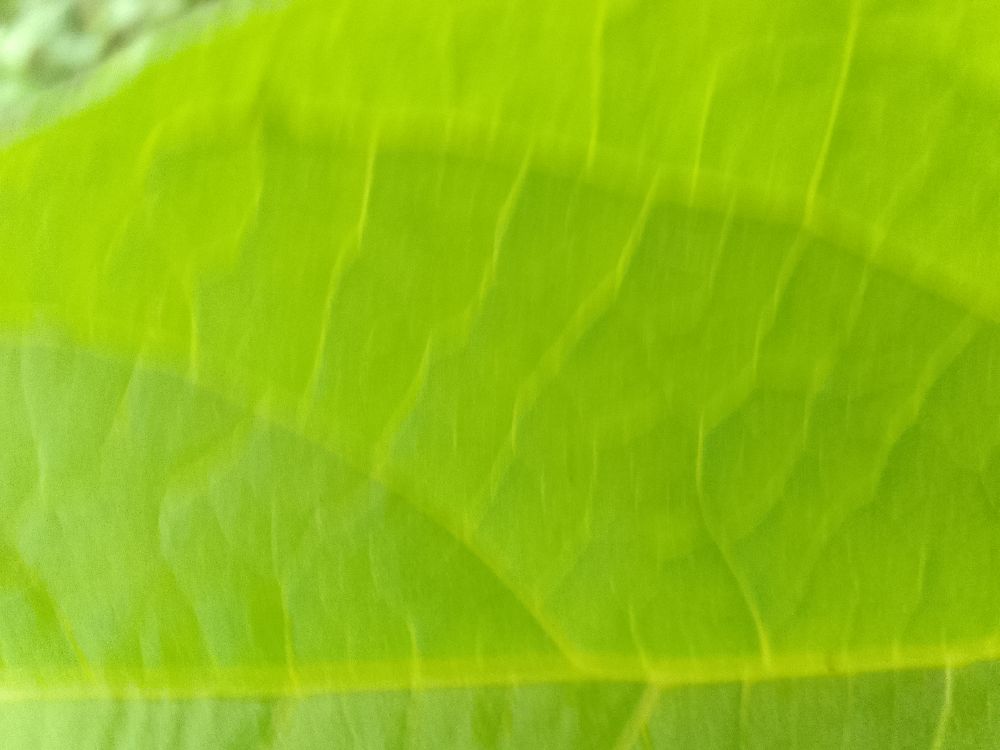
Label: healthy